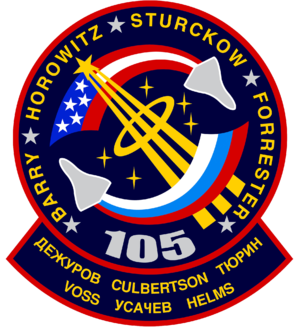
Rumfærge-programmet / Rumfærgemissioner / 2000'erne
STS-105 logo
Rumfærge-programmet blev planlagt under Nixons præsident periode i 1969 og første flyvning med NASAs rumfærge var i 1981.